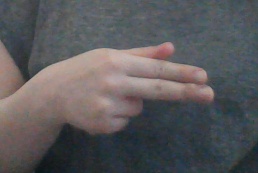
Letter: ghain